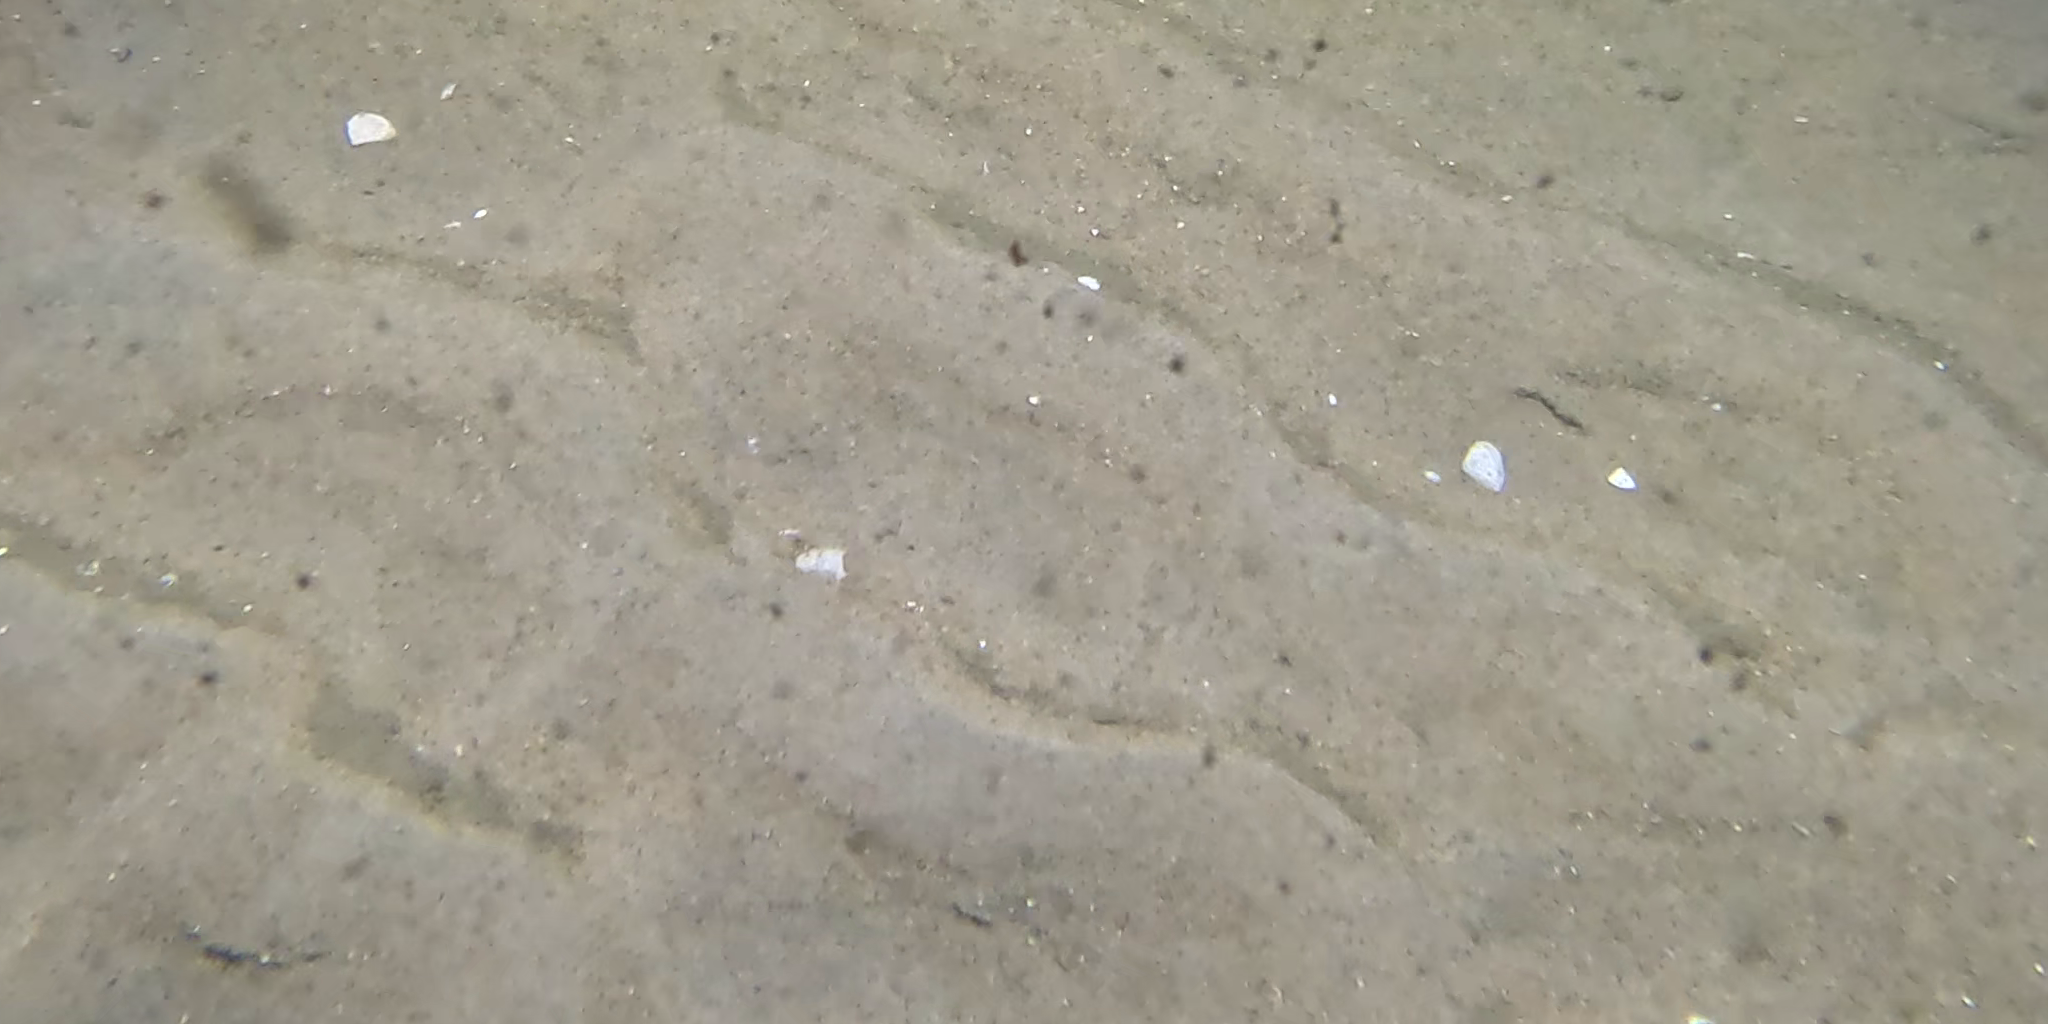
Seabed habitat: sand